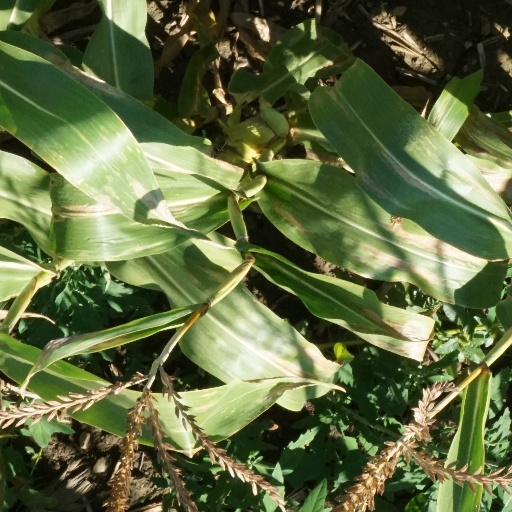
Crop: maize; corn